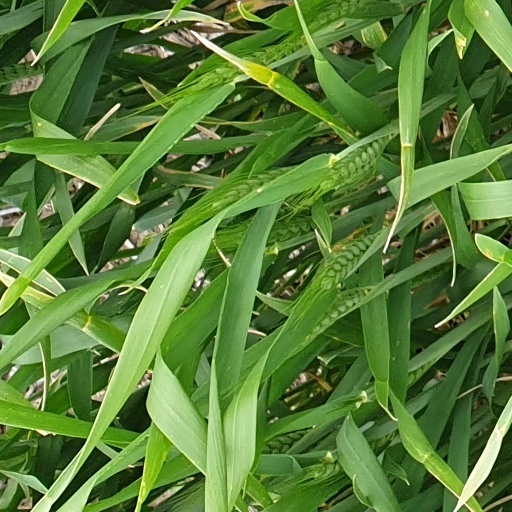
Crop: wheat